Radioactive waste

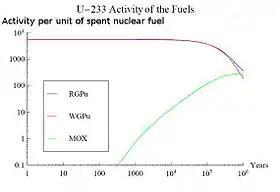
Activity of U-233 for three fuel types. In the case of MOX, the U-233 increases for the first 650 thousand years as it is produced by the decay of Np-237 which was created in the reactor by absorption of neutrons by U-235.

The use of different fuels in nuclear reactors results in different spent nuclear fuel (SNF) composition, with varying activity curves. The most abundant material being U-238 with other uranium isotopes, other actinides, fission products and activation products.